Paul McKee (American football)

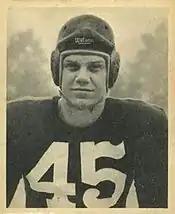
McKee on a 1948 Bowman football card

Paul Melvin McKee (April 26, 1923 – January 23, 1999) was an American professional football end in the National Football League (NFL) for the Washington Redskins. He played college football at Syracuse University and was selected in the twelfth round of the 1945 NFL draft. He played for the Redskins for two years.